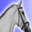
Label: horse